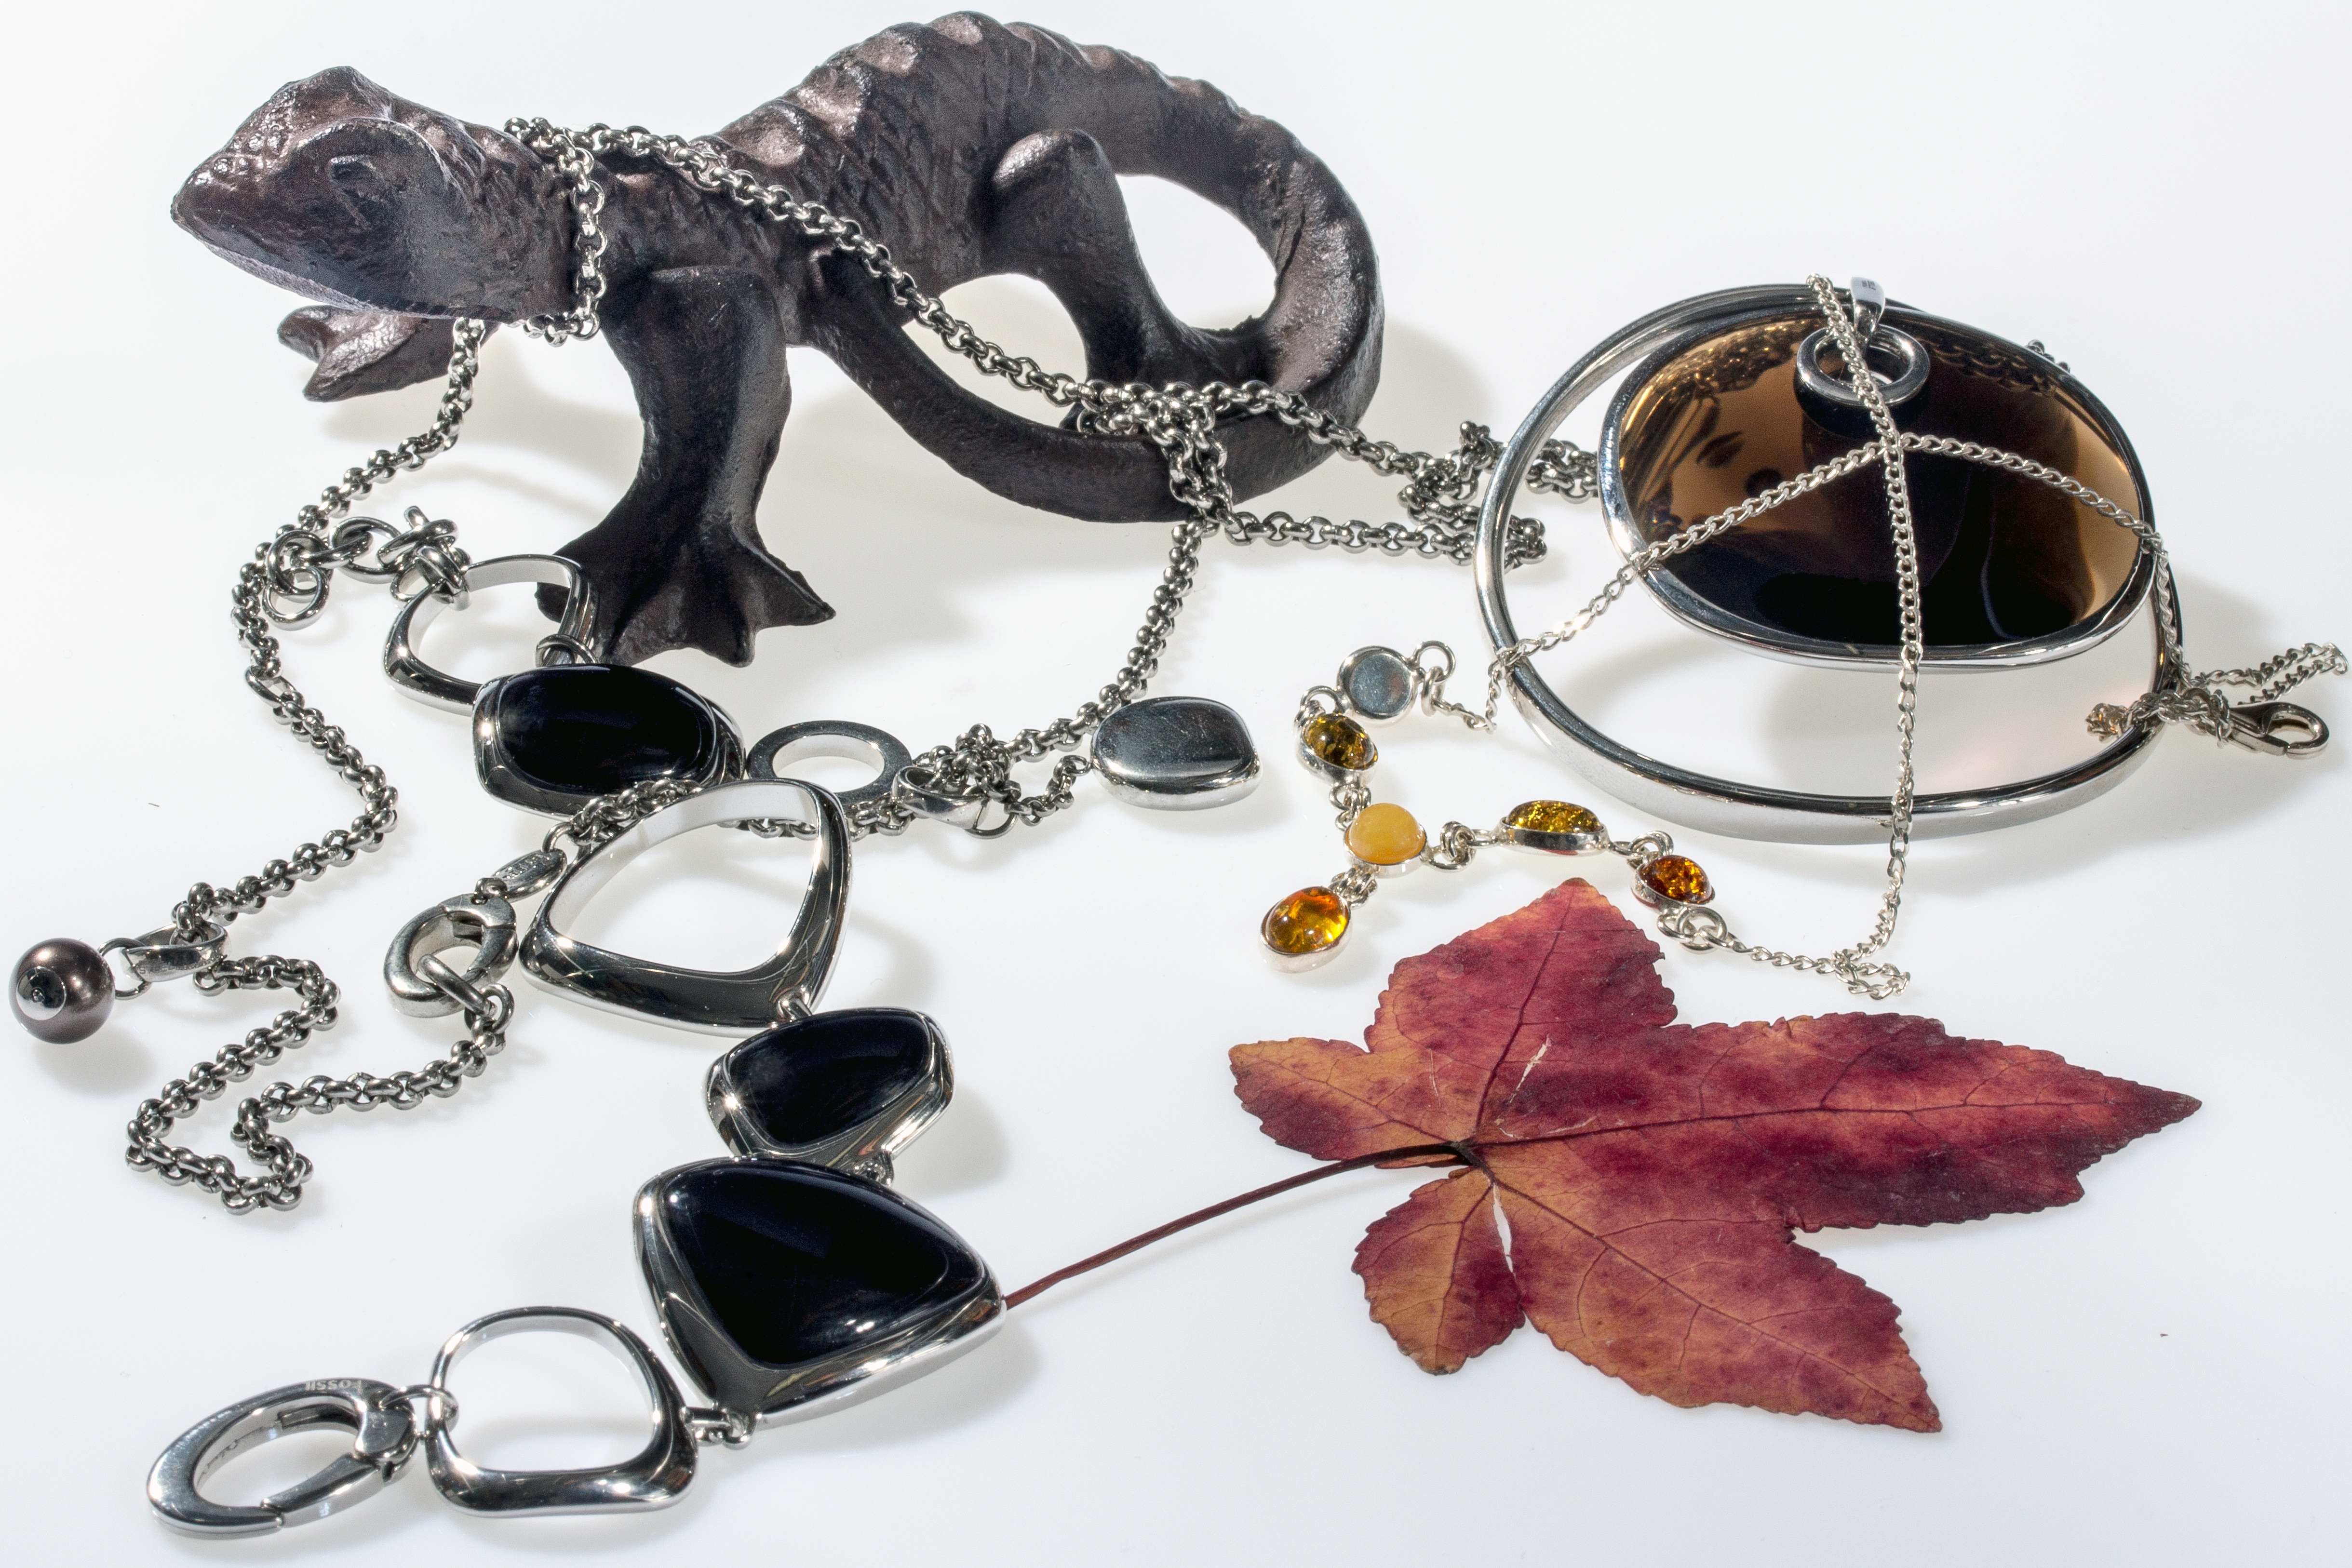
lizard, necklace, bracelet, jewellery, glasses, organ, beads, bernstein, locket, fashion accessory